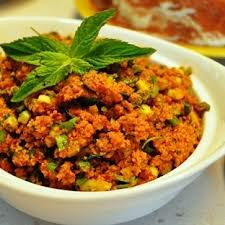
Yemek: kisir